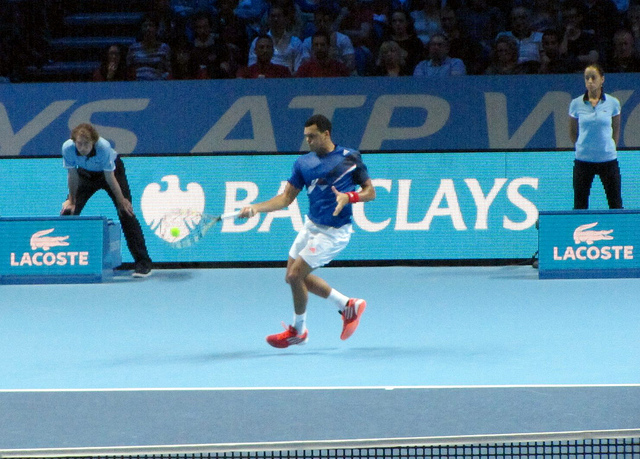
một nam vận động viên tennis đang dùng vợt đánh đánh bóng